Eamonn McCrystal

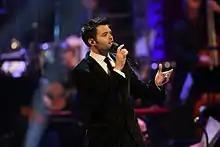
McCrystal performs in Belfast in 2014.

In 2013, McCrystal released "The Music of Christmas & the Stories Behind the Songs", an album of Christmas songs produced by Nigel Wright.